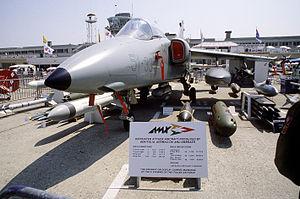
L'AMX est un avion monoplace de combat polyvalent léger et économique de conception italo-brésilienne construit par AMX International. Il peut emporter, selon ses concepteurs, la moitié de la charge offensive d’un Tornado avec un rayon d’action équivalent à 40 % de celui du Tornado. Il coûte surtout quatre fois moins cher. Malgré ces atouts et de nombreux efforts, il n'a été acheté que par l'Italie et le Brésil, où il est désigné A-1.